Henry W. Coe State Park

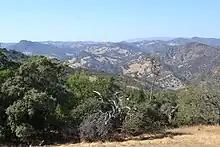

The park has few facilities. The most developed area is at Coe Headquarters located at the historic Pine Ridge Ranch. Next to the historic ranch house, there is a visitor center which features exhibits about the old ranch life, a small museum and books store, and a registration/information desk. A 20-unit campground on a nearby open area provides spaces for tents and small recreational vehicles. There is a horse camp at Coe Headquarters, but is limited to a single parking space behind the old ranch house. Two paddocks are available for horses and water for horses can be obtained across the access road. Other structures at Coe Headquarters are a historic wood barn, a metal barn from the 1950s, a garage with attached black smith shop, potable water tanks, and two employee residences. This area is at the end of East Dunne Avenue, about east of downtown Morgan Hill.